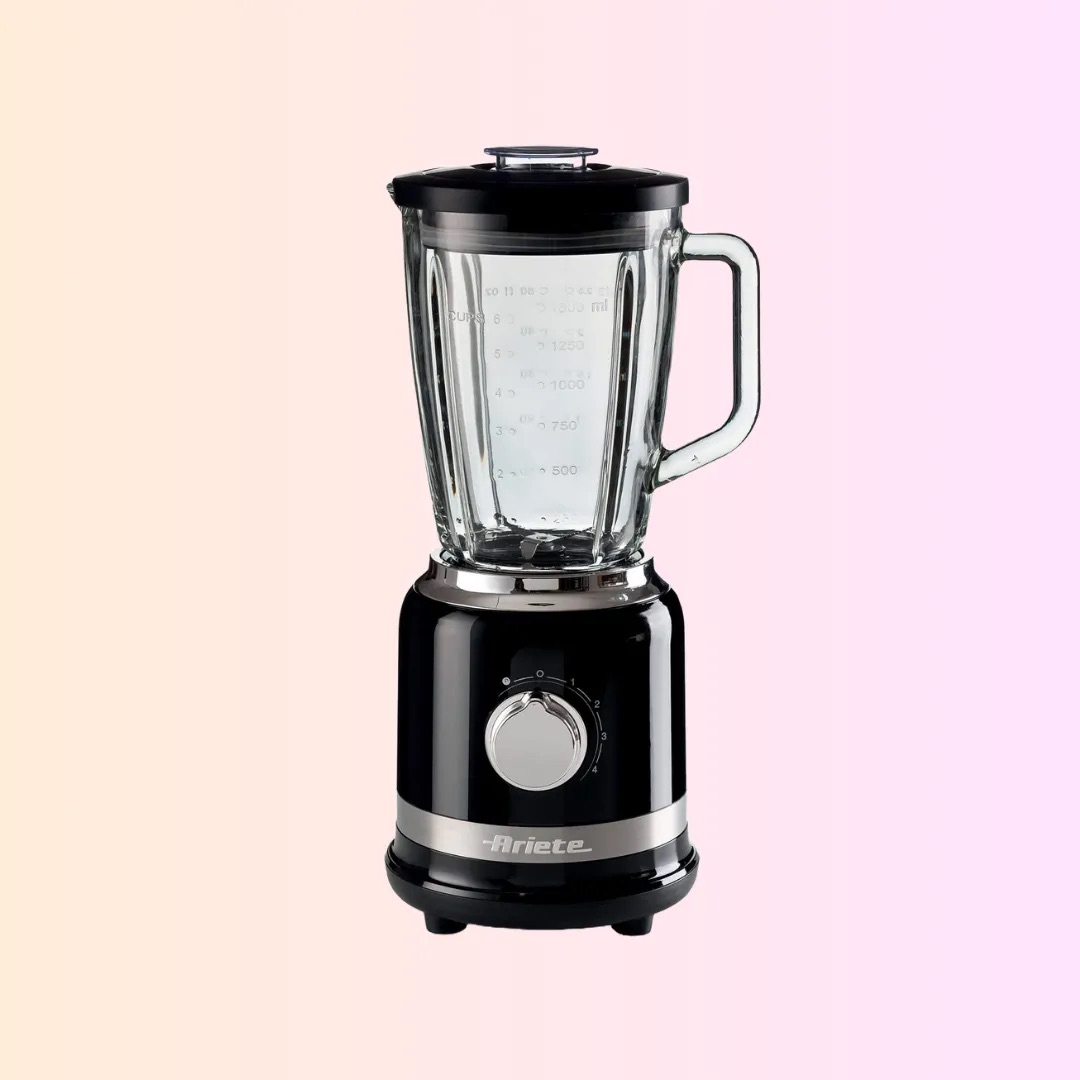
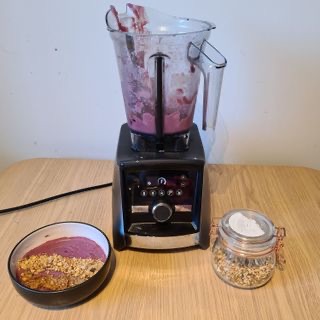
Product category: items_blender
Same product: no